Military tactics of Alexander the Great

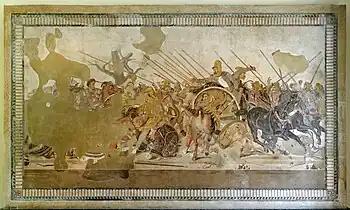
Battle of Issus depicted on a mosaic from House of the Faun in Pompeii, currently on display at MANN.

of infantrymen that could fight. The sarissa consisted of a point at each extremity and was heavy. At its base, a short iron point allowed it to be planted in the ground to stop the charge of enemy soldiers. This strategy was particularly effective in breaking the cavalry charges or the opposing phalanxes. But the Macedonian phalanx was also fearsome in offensive use. The principle was to accumulate the maximum kinetic energy so that the impact of the pike would be as devastating as possible. To this end, the hoplites charged in compact group of 16 files so tightly packed that their masses were built up. The lightening of the equipment increased the speed of the phalanx.